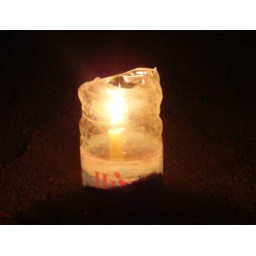
Photo by John. Water bottle with top cut off, sand and candle.